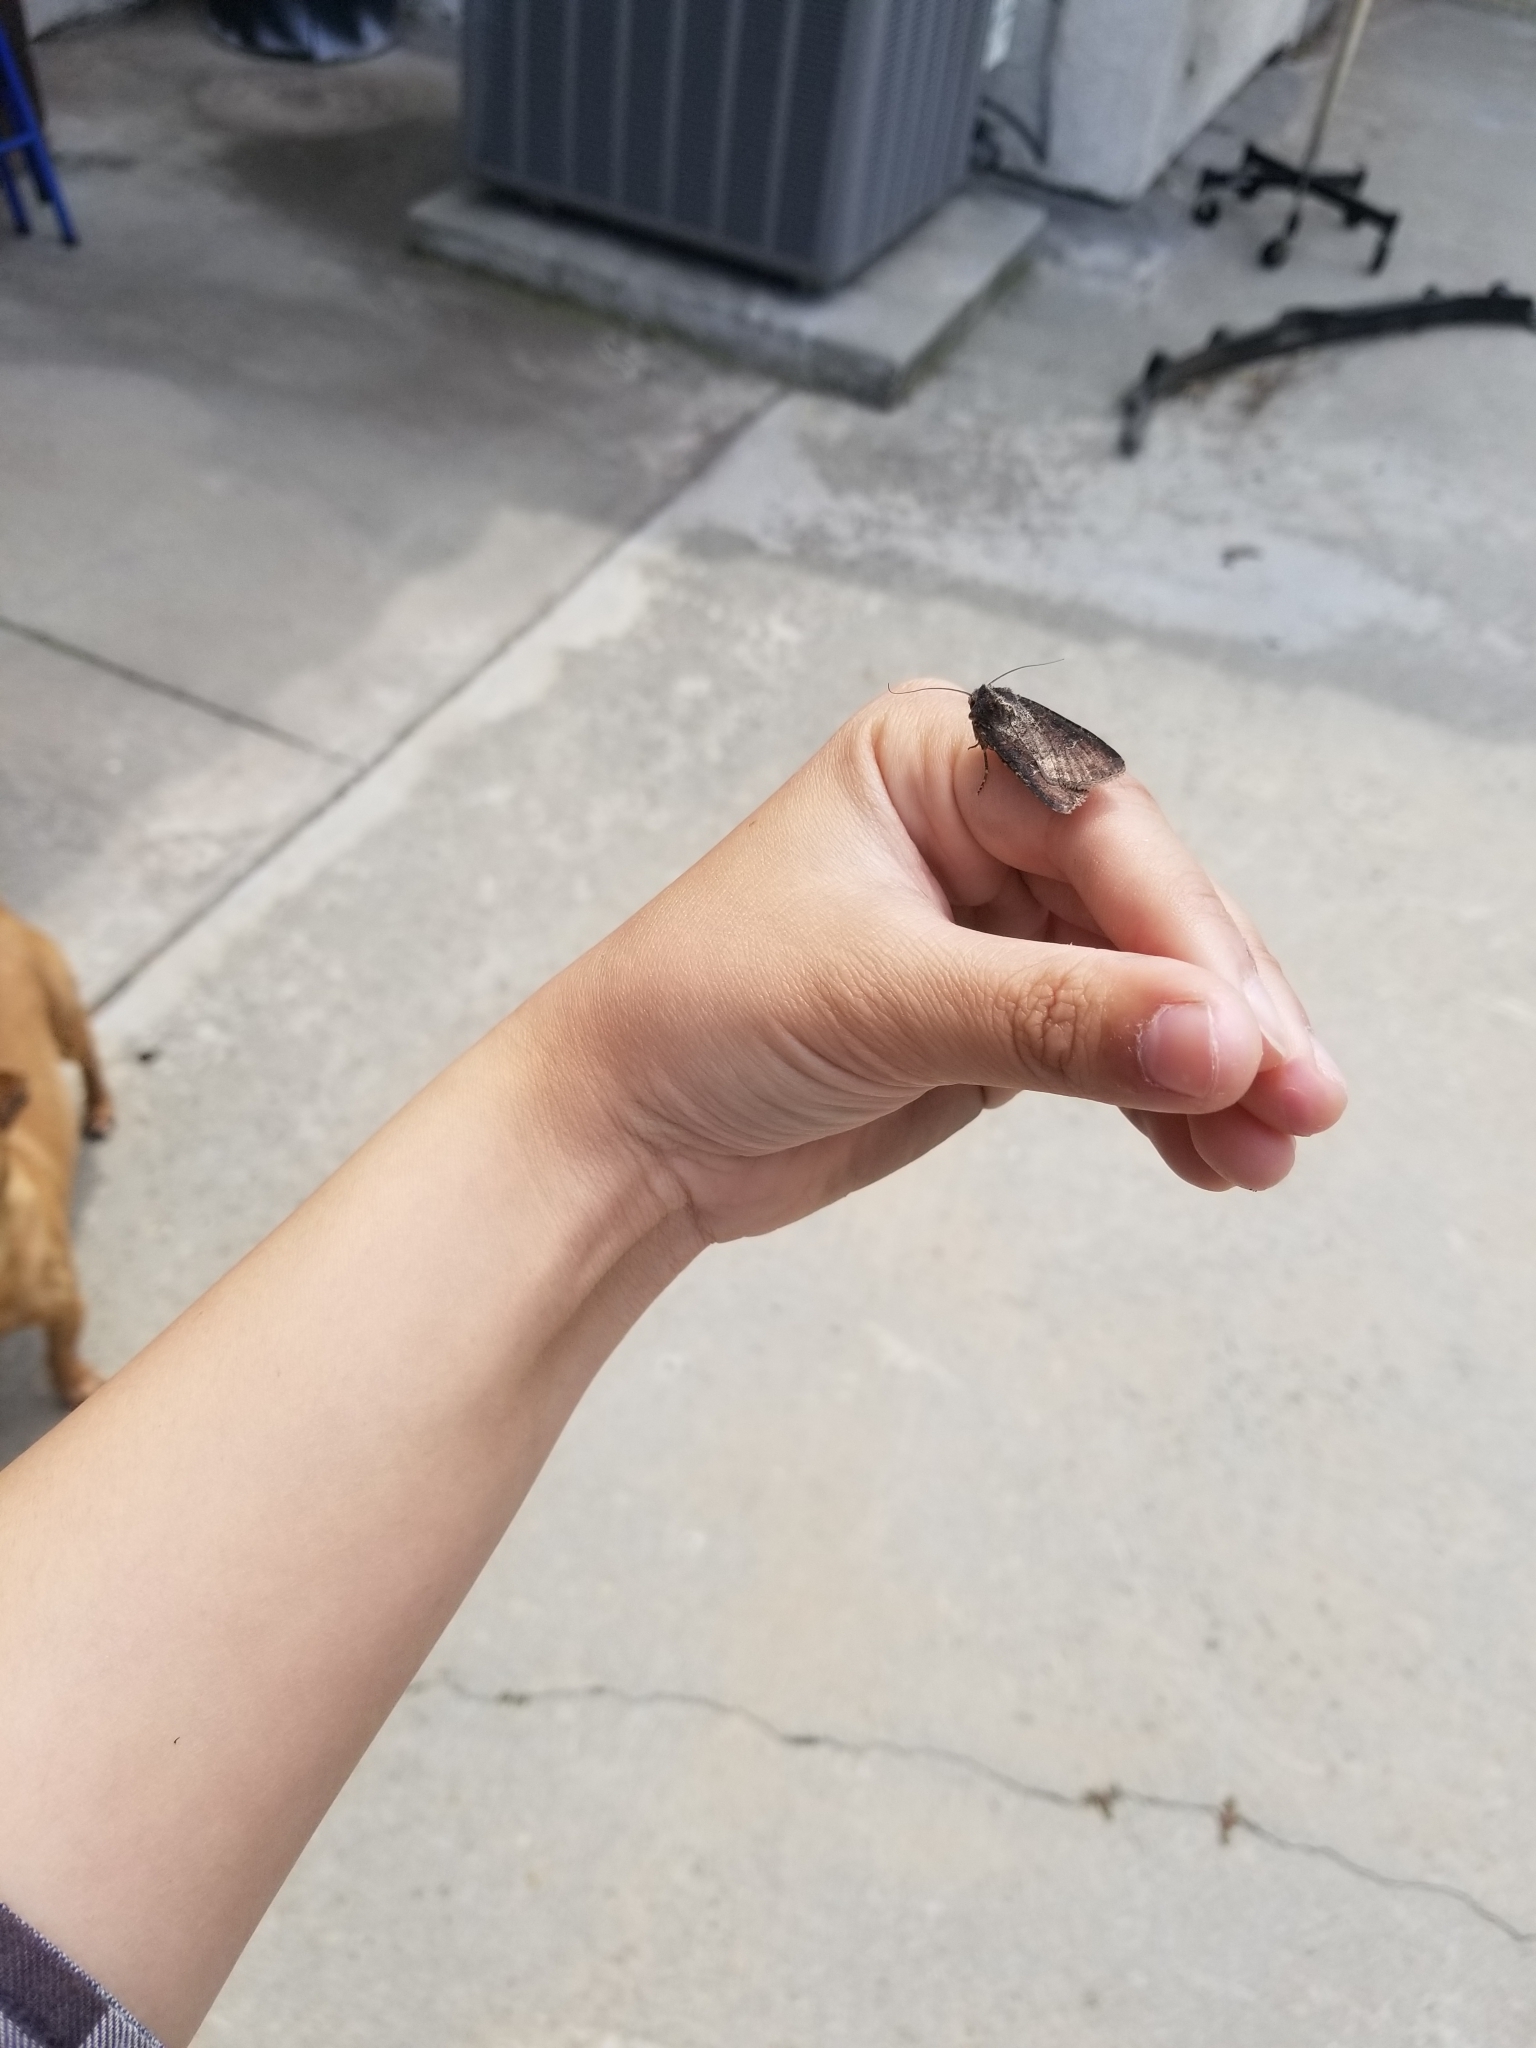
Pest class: cutworms